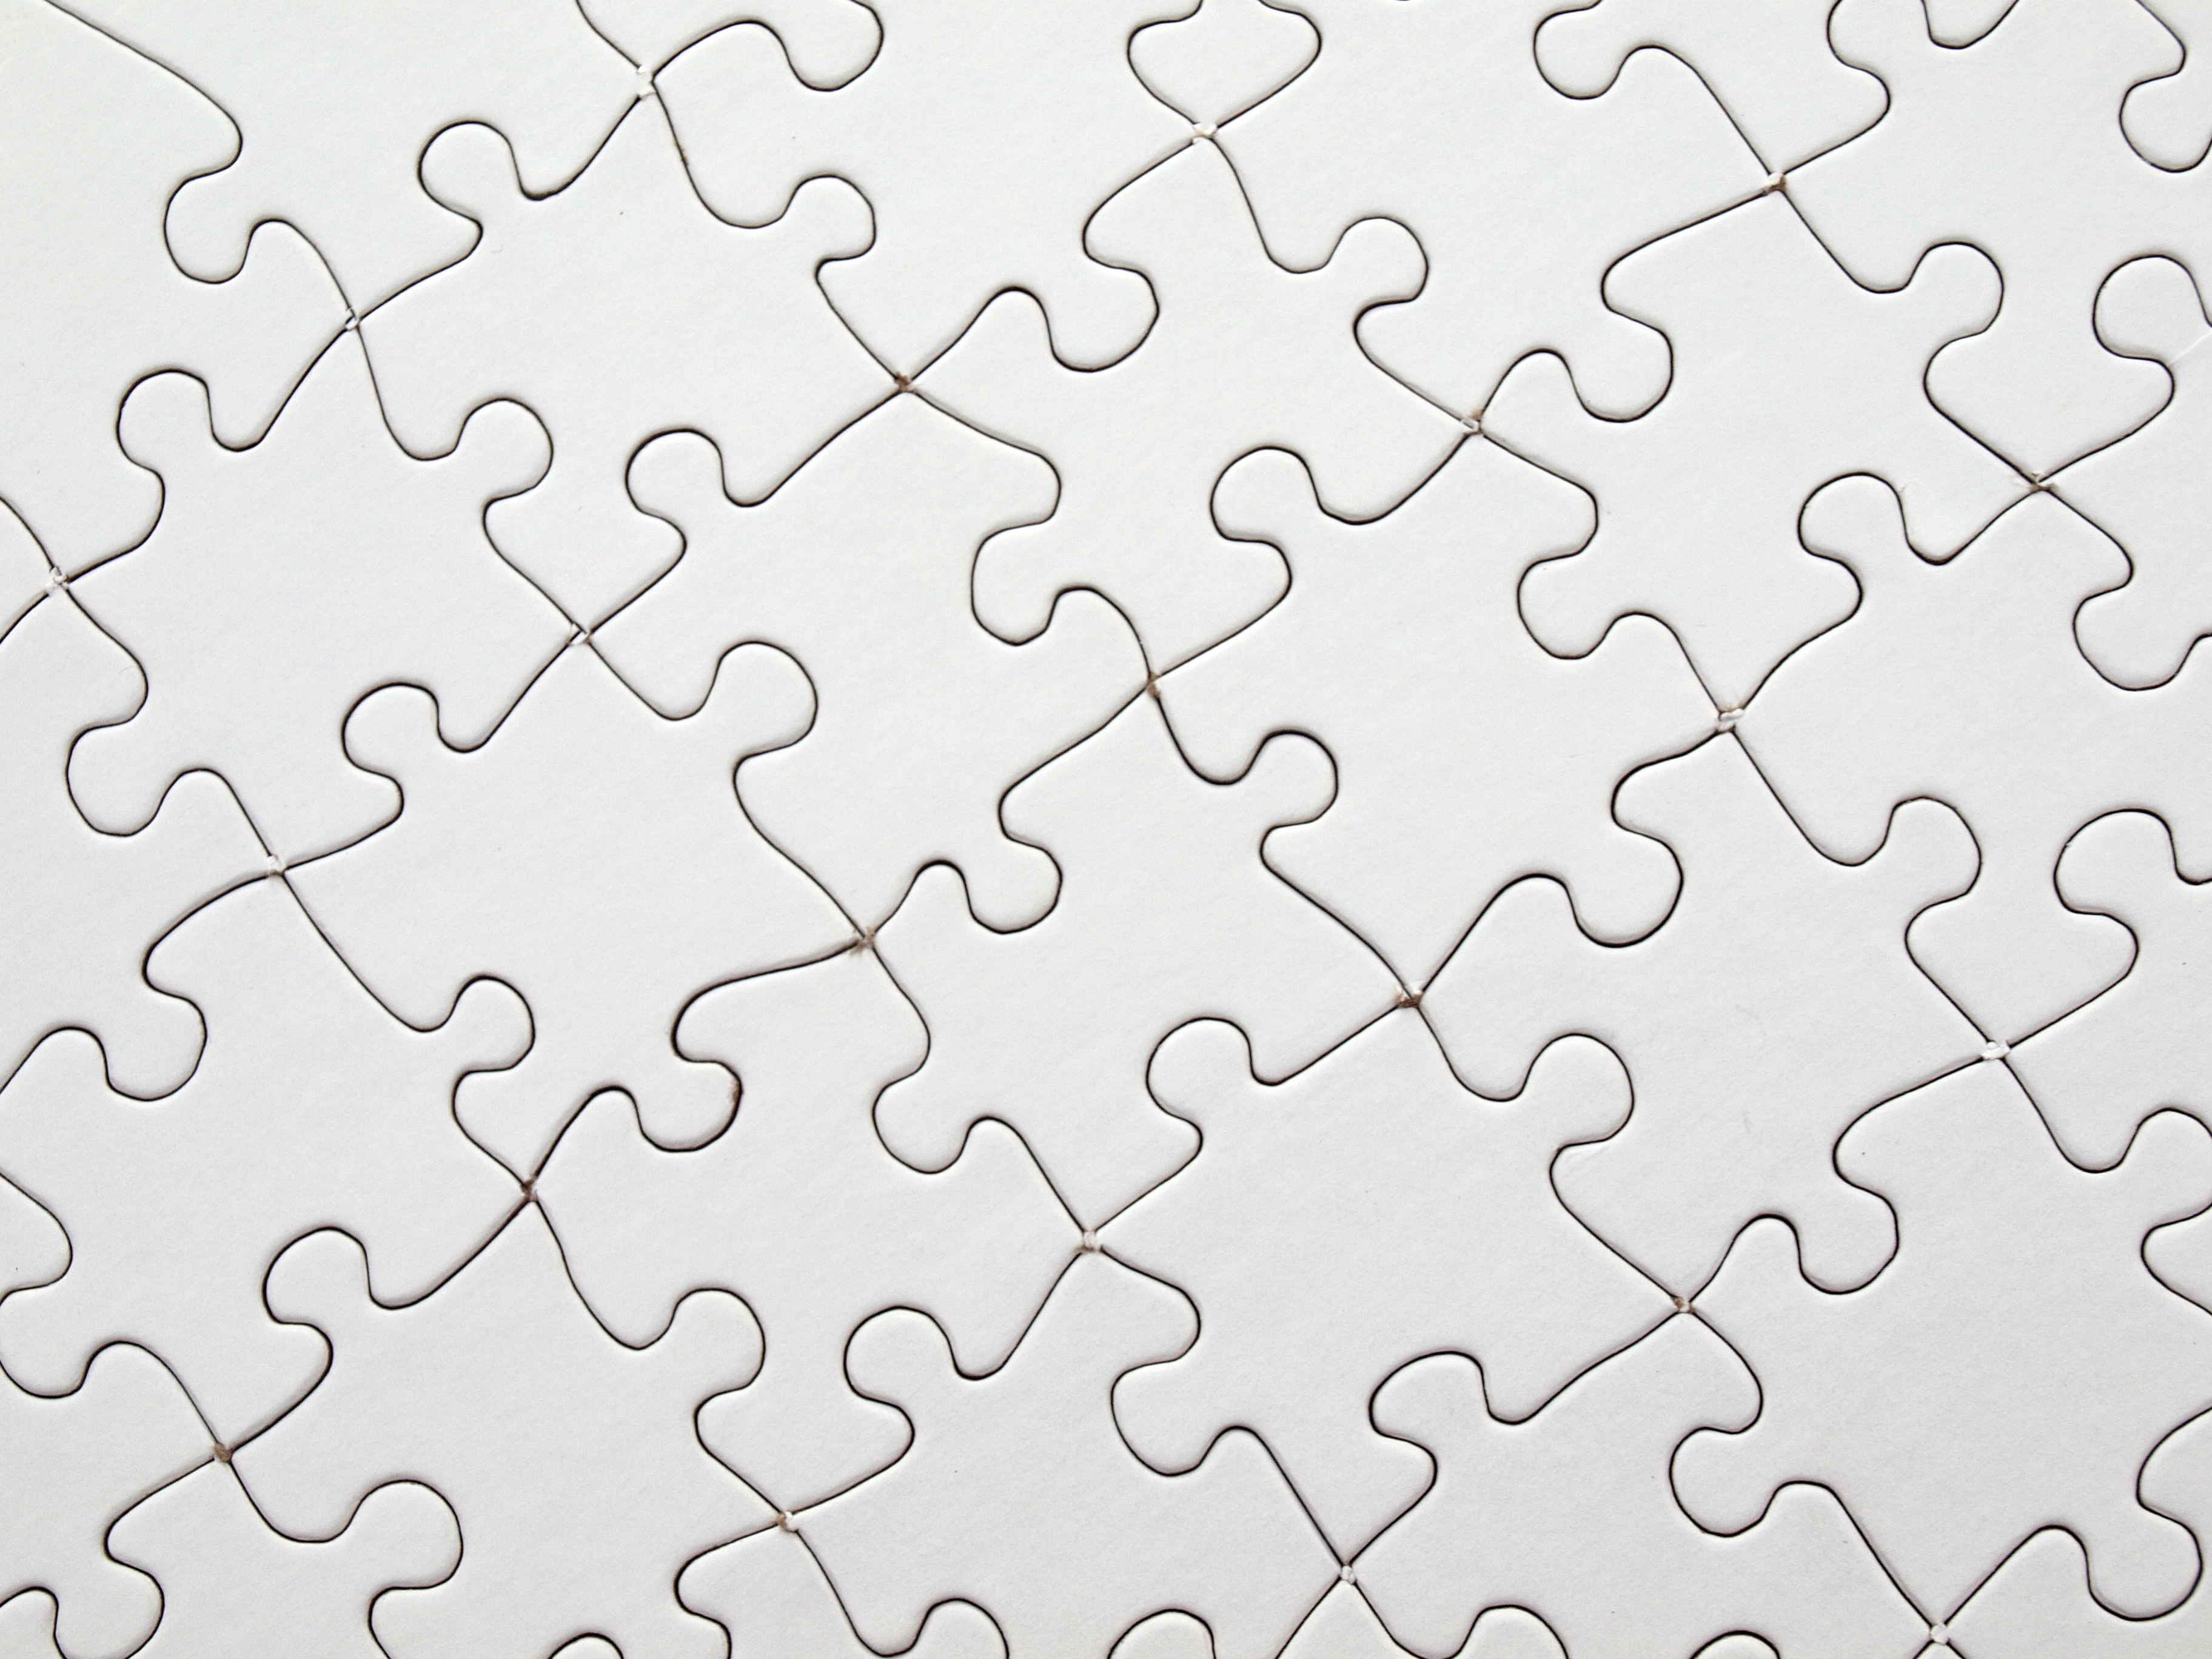
puzzle, fit, match, suit, play, activity, insert, challenge, success, add to, supplement, complete, complement, find, leisure, try, search, pattern, text, line, design, font, symmetry